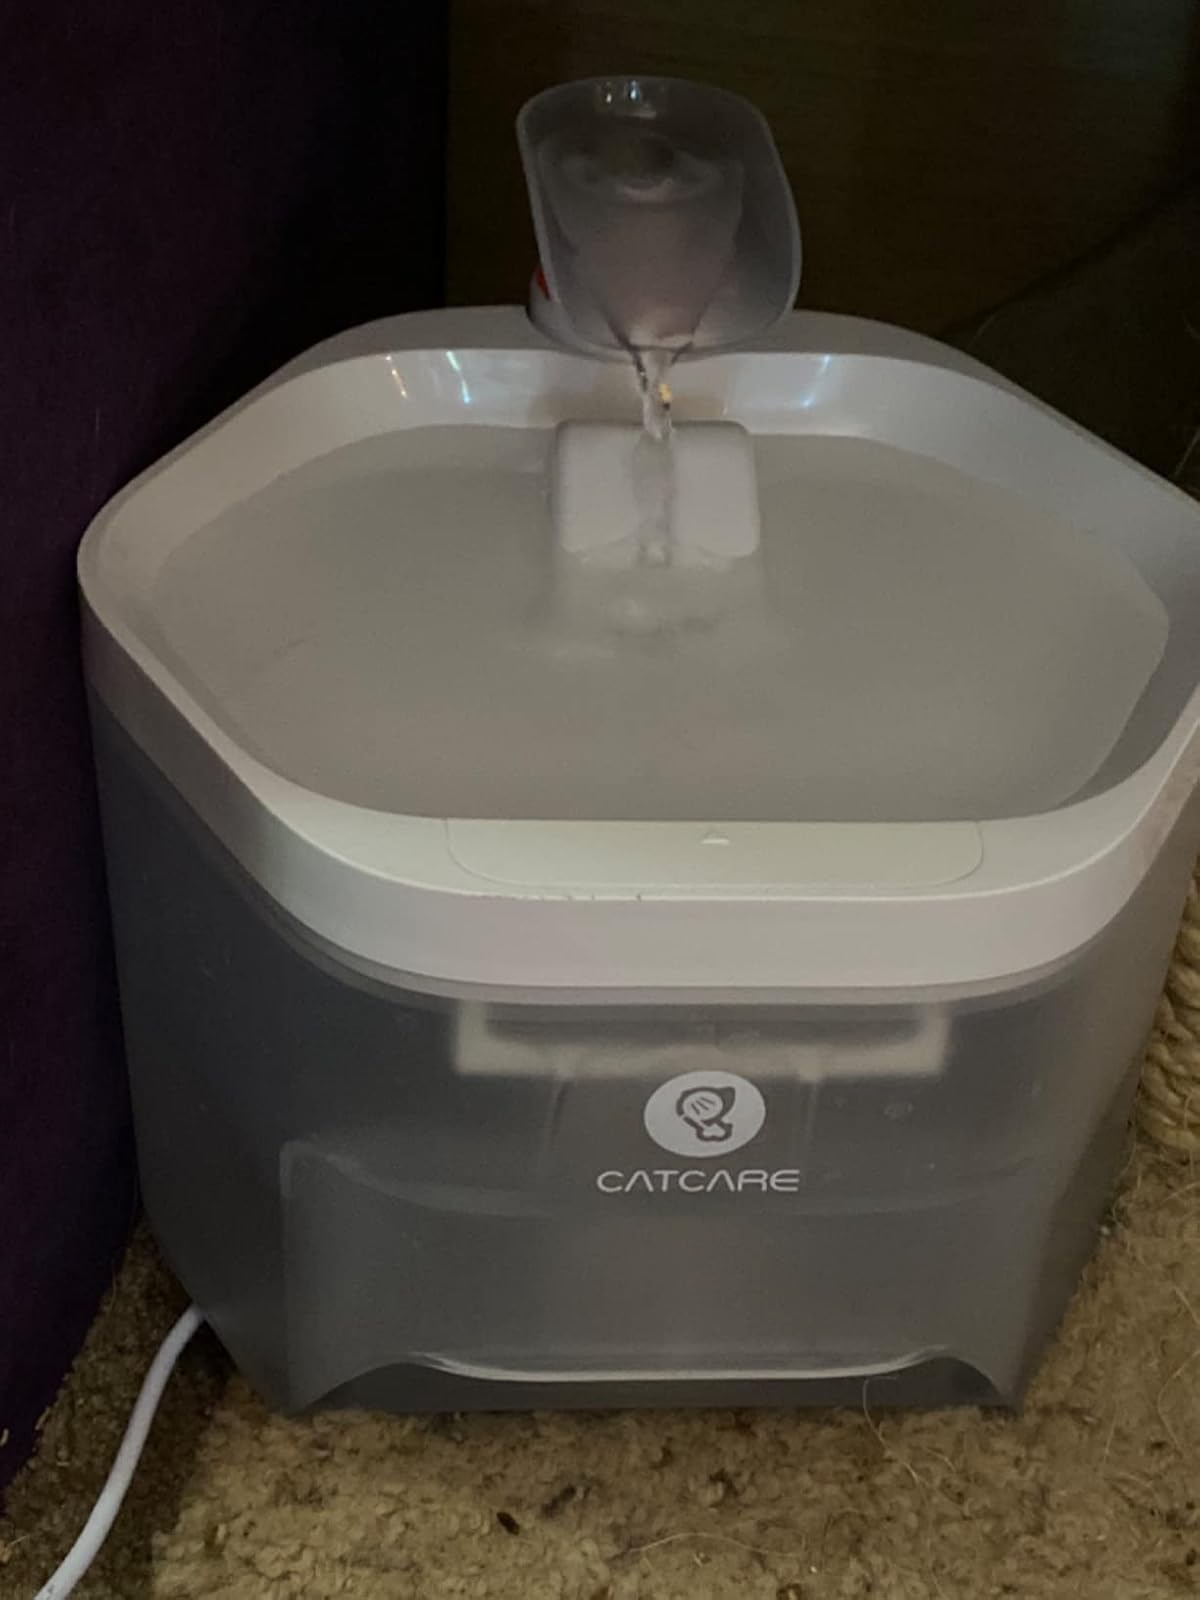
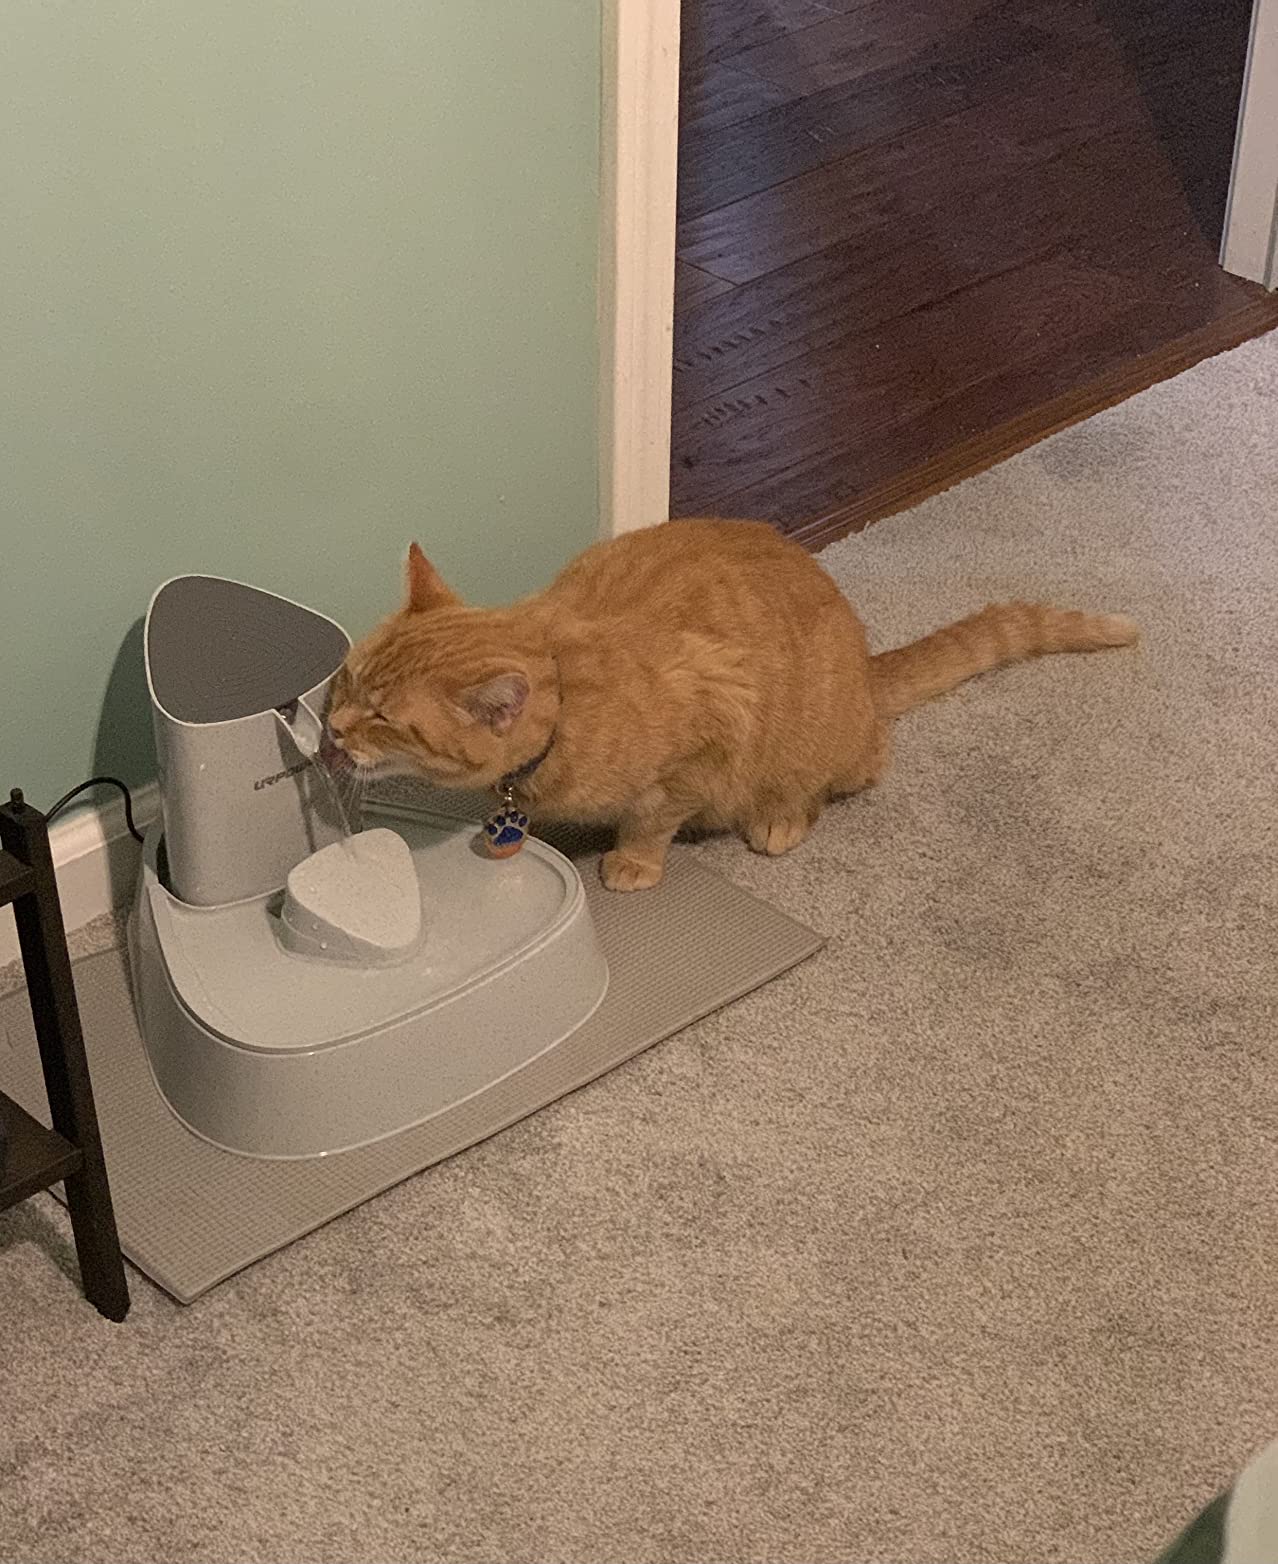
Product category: items_bowl
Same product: no